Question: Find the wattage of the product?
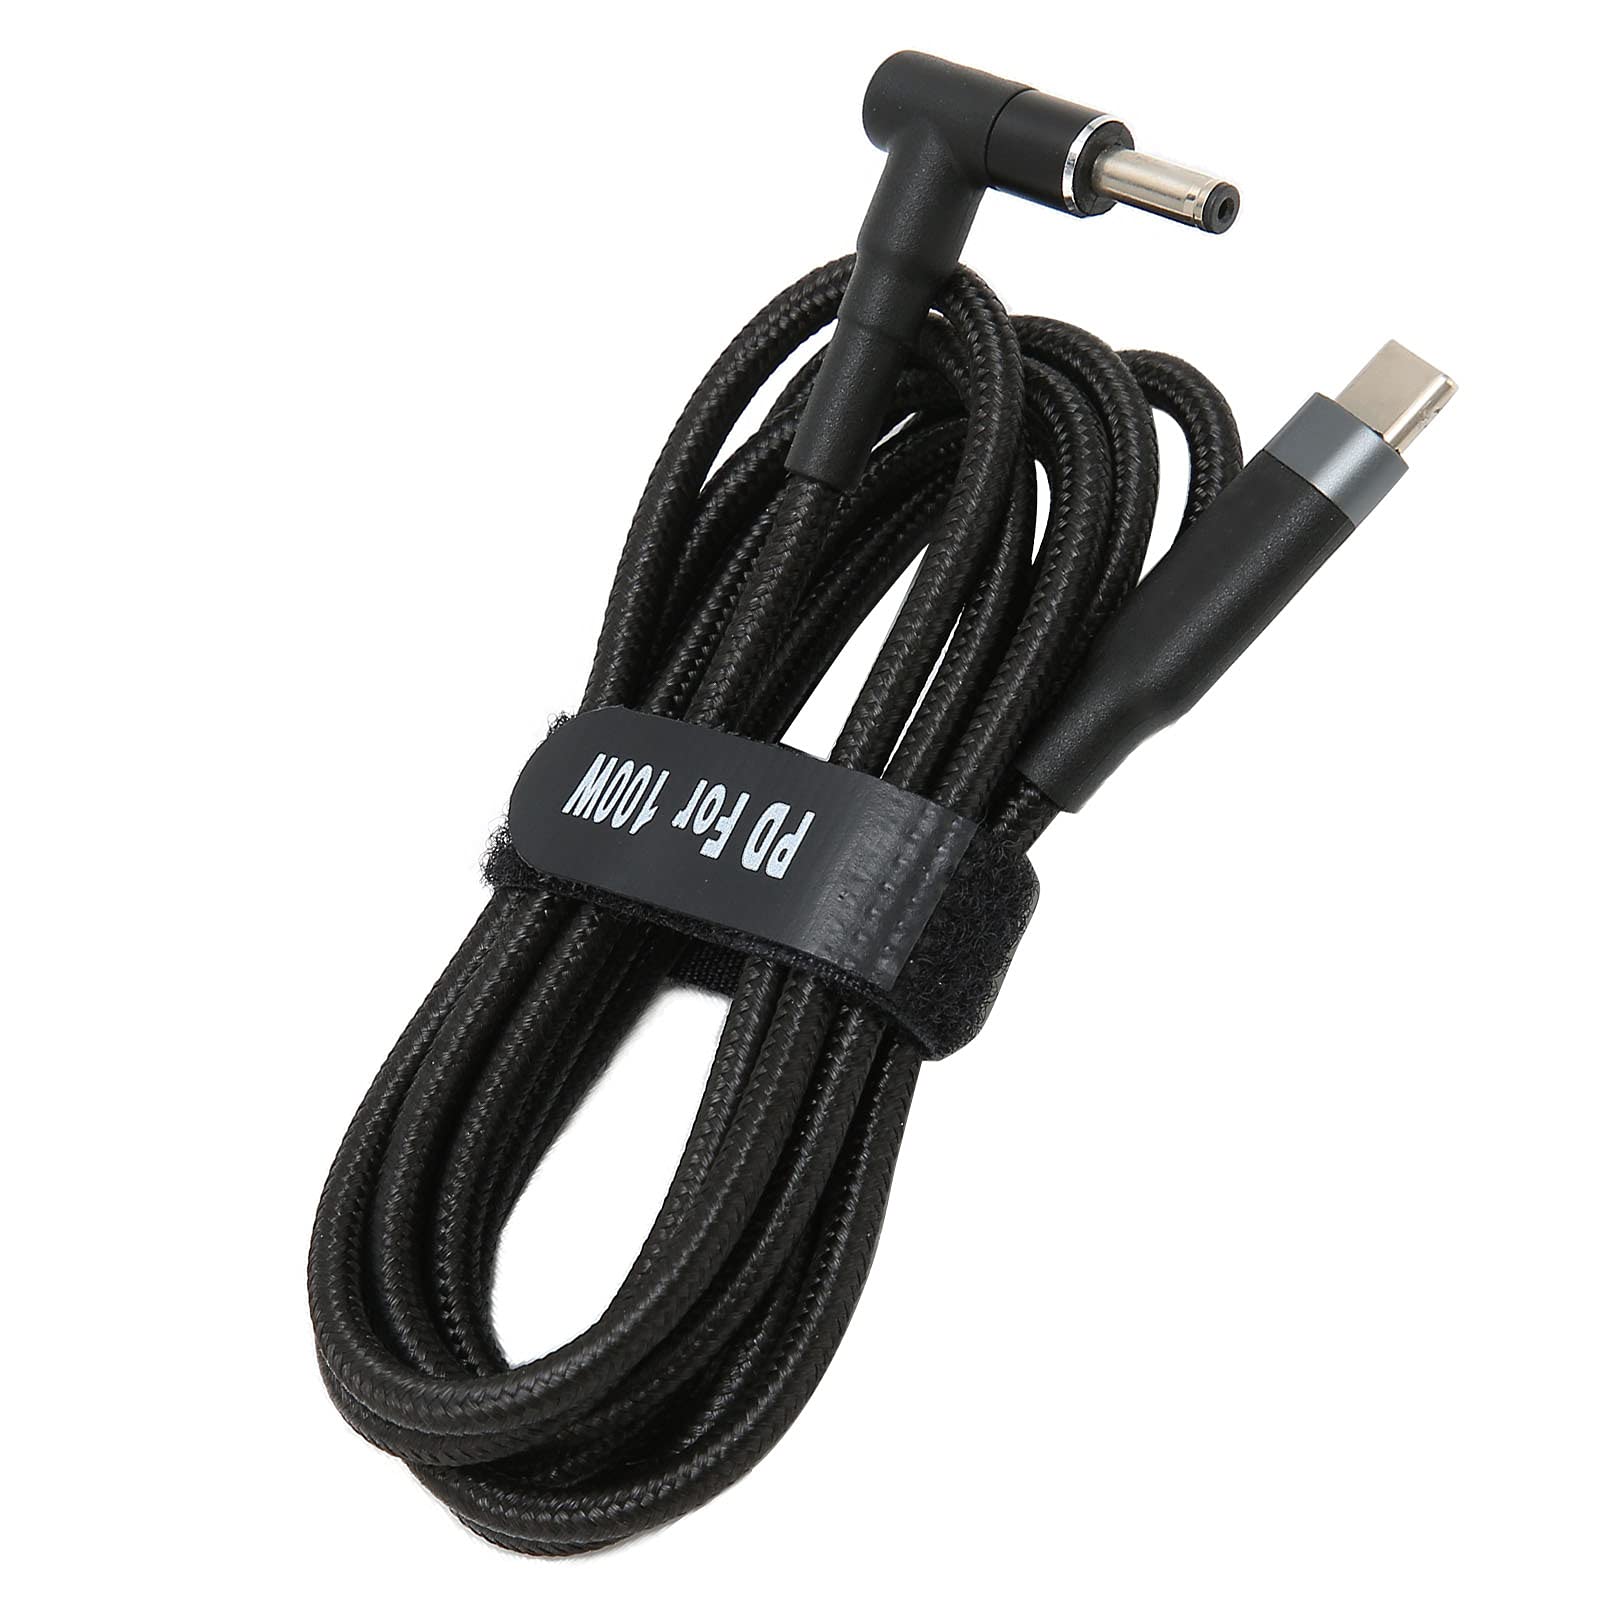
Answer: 100.0 watt